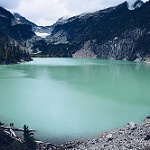
Label: mountain